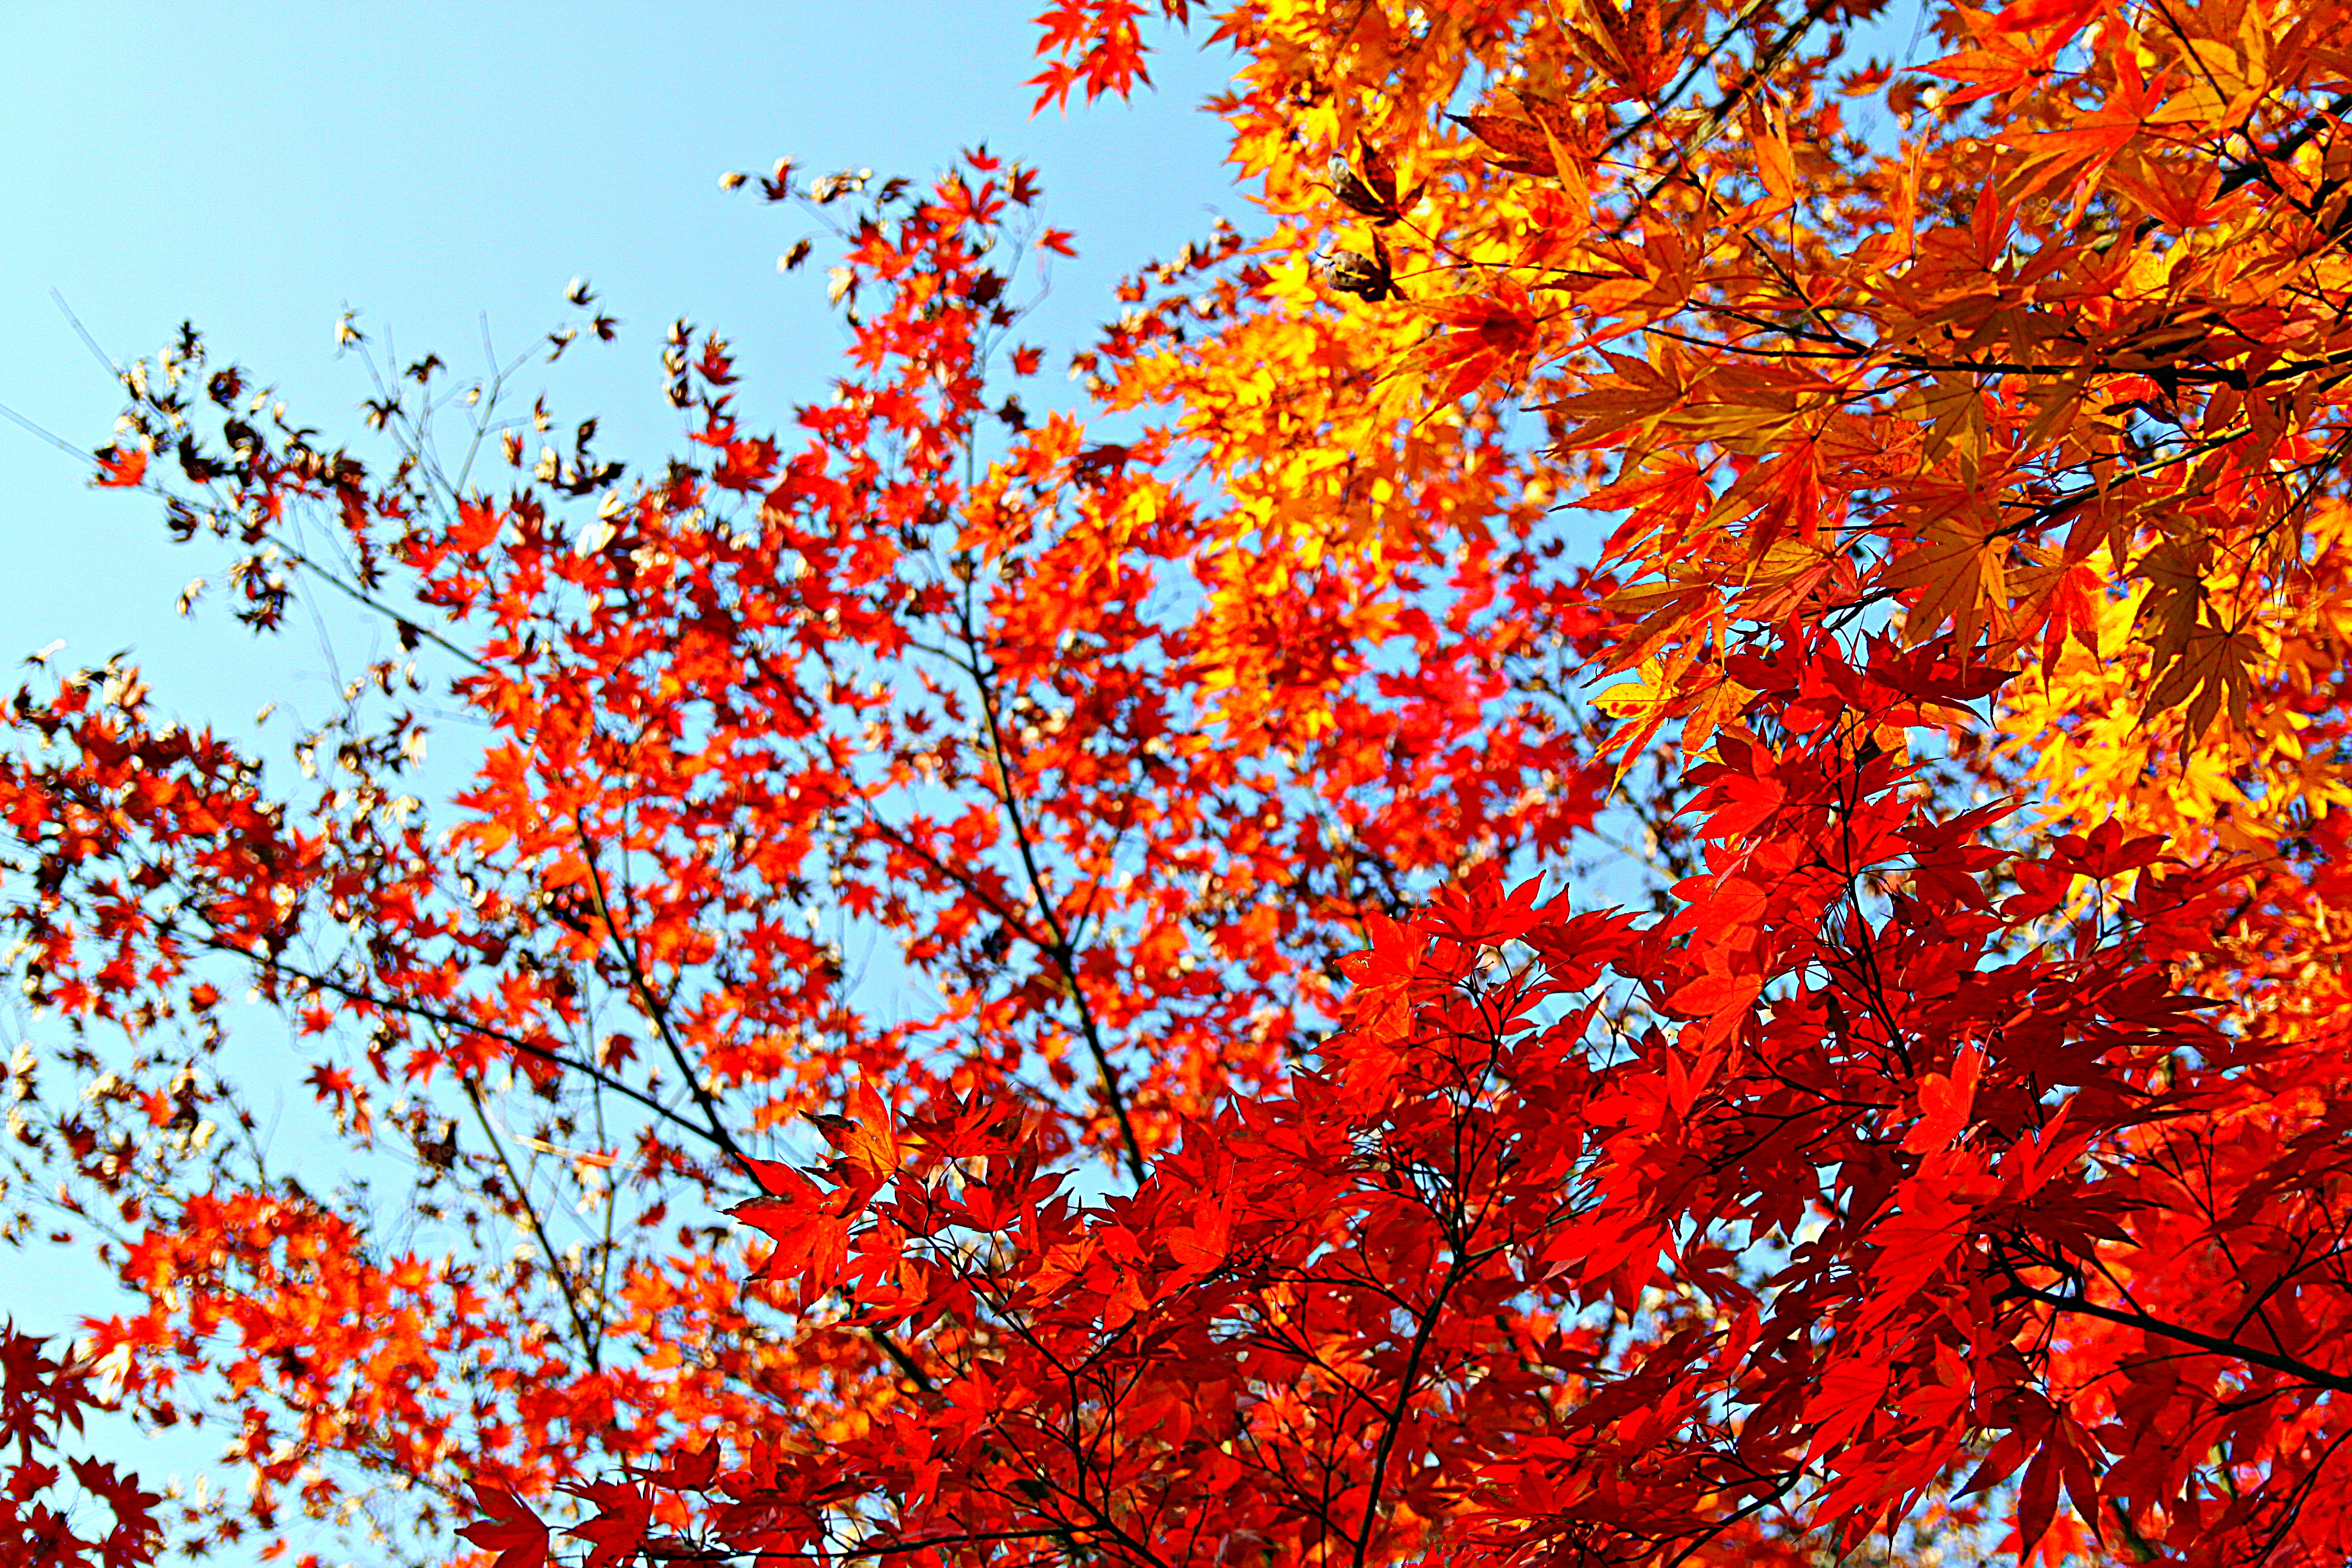
fall, tree, red, leaf, autumn, plant, woody plant, orange, branch, maple, deciduous, twig, temperate broadleaf and mixed forest, coquelicot, flower, plant stem, maple leaf